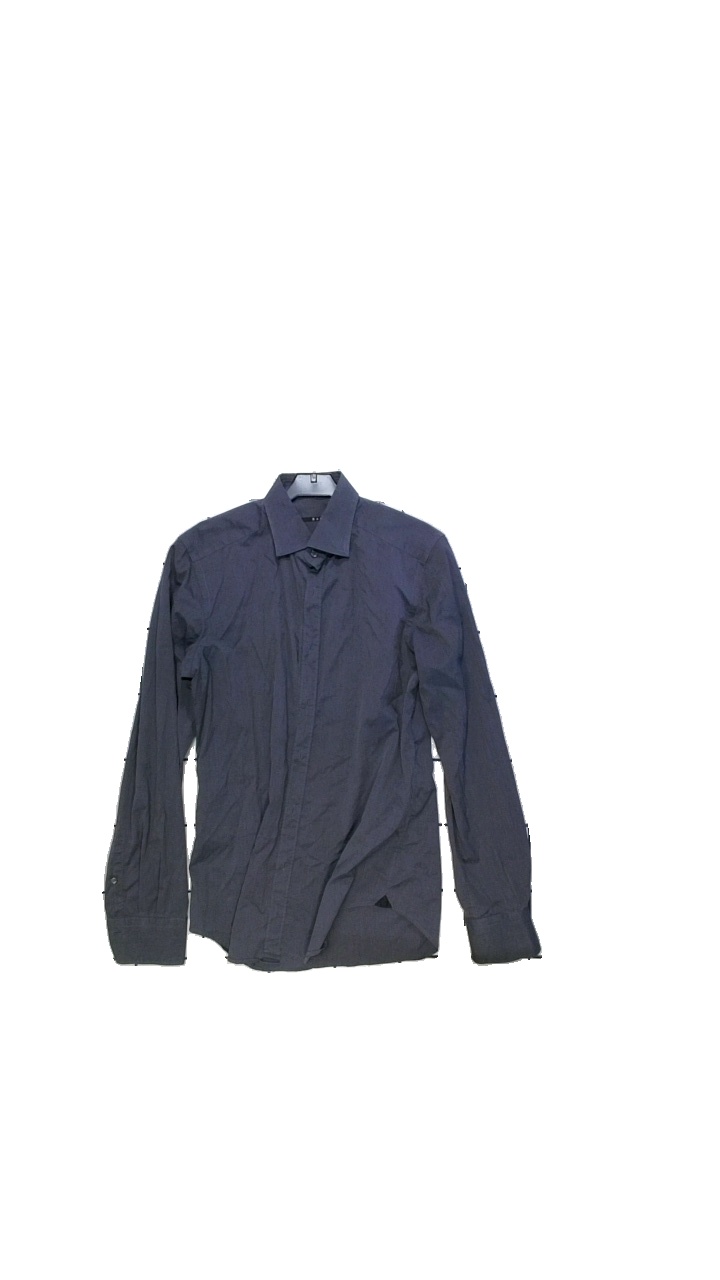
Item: Shirt (Men)
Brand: Xacus
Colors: Grey
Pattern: Other
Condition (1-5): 4
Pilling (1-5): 5
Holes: Minor
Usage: Export
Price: <50